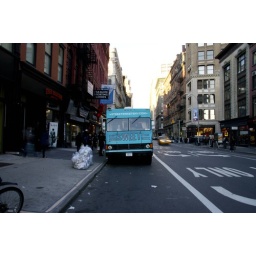
sweets inhabiting the street (the bike lane, actually) photo by Kirsten Hively. Union Square, Manhattan. 5th Avenue